Dead-end street

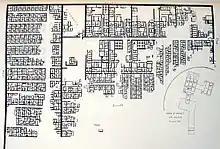
Workers' village at El Lahun pyramid site, Egypt

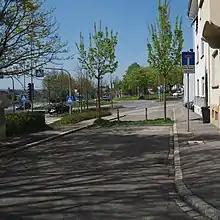
Two dead ends, made by closing a minor road in the center to block through-traffic

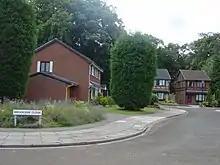
The Channel 4 soap opera "Brookside" was filmed exclusively in Brookside Close in Liverpool.

A dead end, also known as a cul-de-sac, a no outlet road, a no-through road or a no-exit road, is a street with only one combined inlet and outlet.